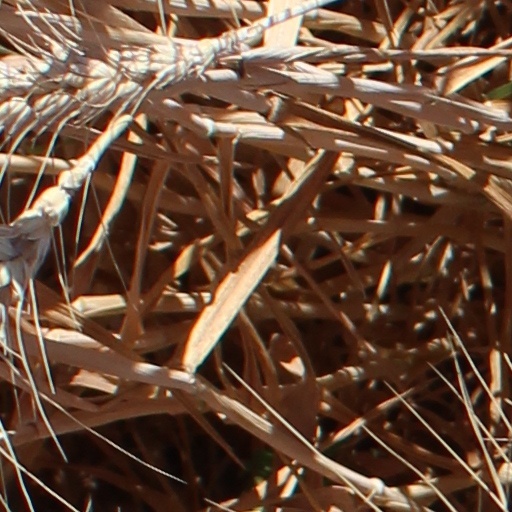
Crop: wheat